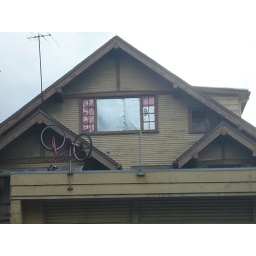
pink bike (upside-down) &amp;amp; pink in windows